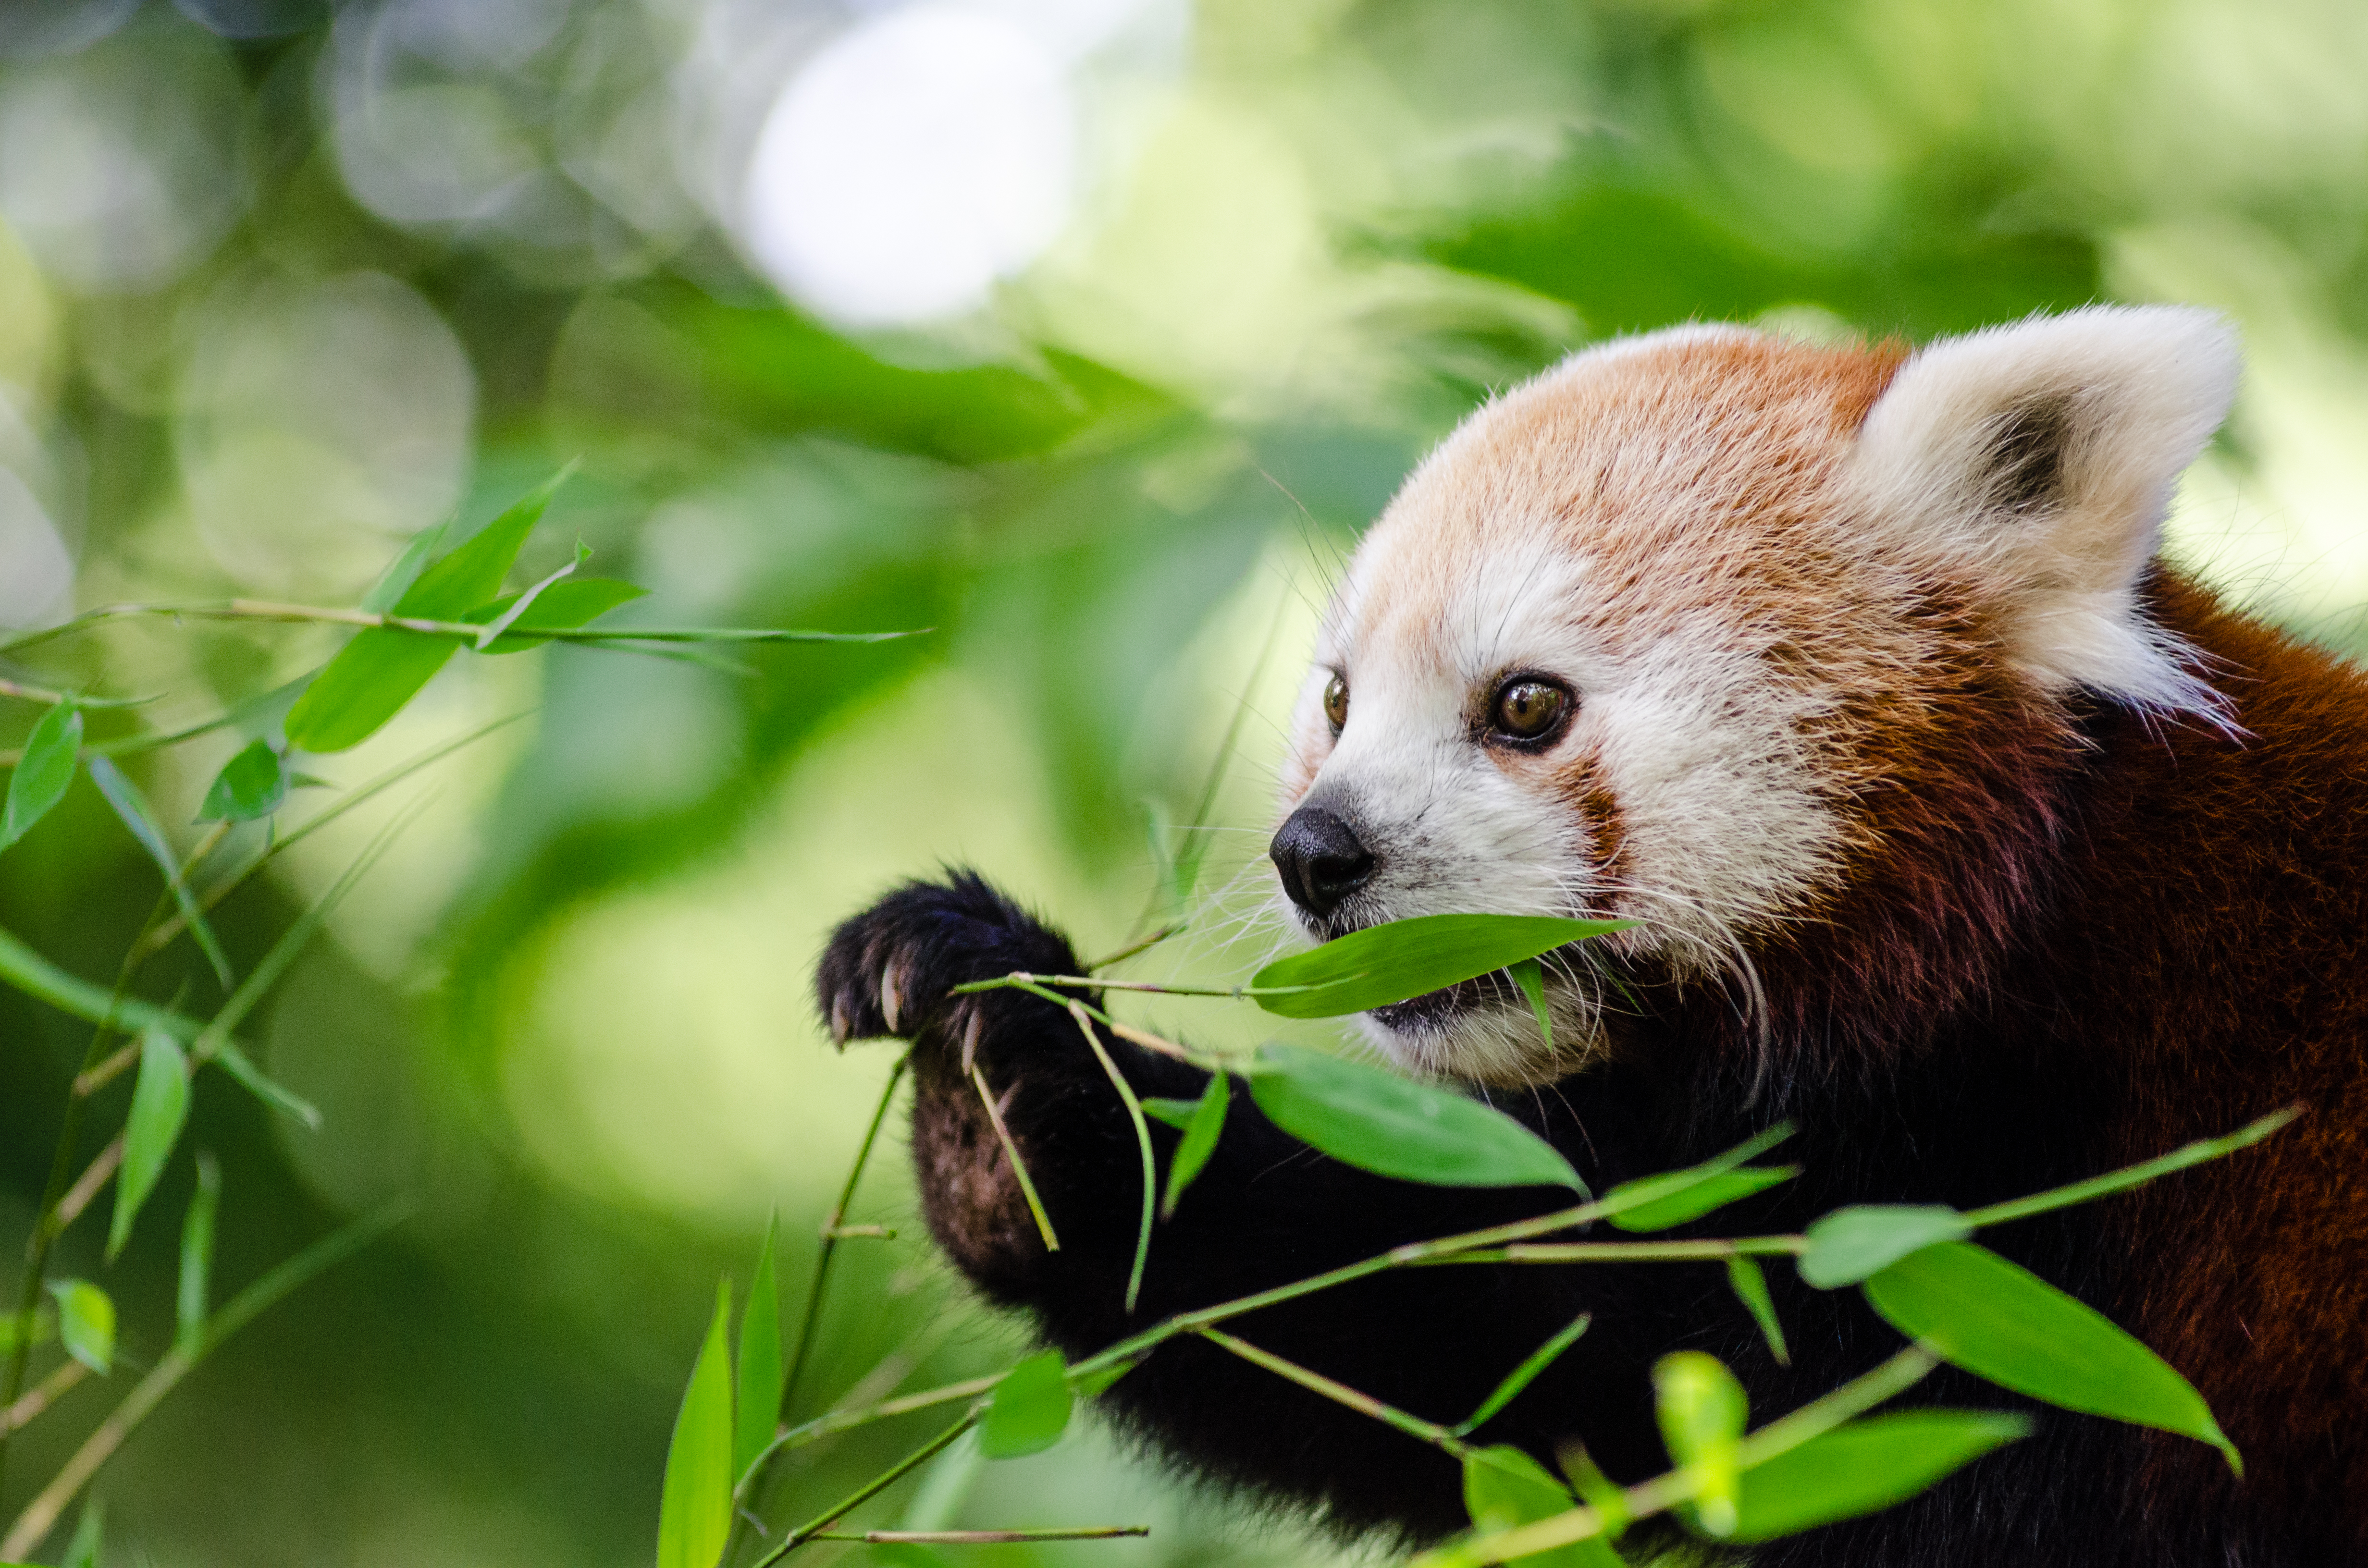
tree, nature, bokeh, vintage, sweet, rain, wet, animal, cute, female, wildlife, zoo, fur, orange, young, green, high, red, mammal, nikon, fauna, red panda, panda, face, nose, whiskers, tail, animals, ears, endangered, vertebrate, germany, deutschland, natur, tier, iso, ss, fell, regen, grn, gesicht, baum, adorable, bamboo, d7000, roter, kleiner, niedlich, sues, suess, species, bedrohte, tierart, tierpark, weiblich, jungtier, jung, ohren, schwanz, nase, bedroht, ailurus, fulgens, moist, feucht, giant panda